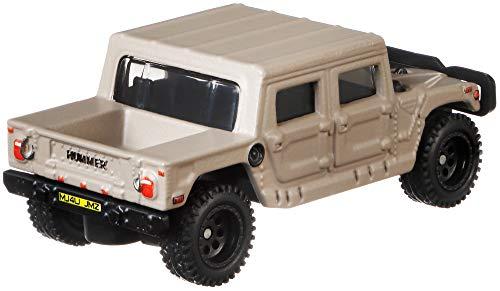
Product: Hot Wheels Fast & Furious, Hummer H1, Multi
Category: Toys & Games | Toy Figures & Playsets | Playsets & Vehicles
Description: Perfect for car enthusiasts and Fast and Furious fans.
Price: $12.00
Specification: ProductDimensions:6.5x1.4x5.2inches|ItemWeight:1.6ounces|ShippingWeight:2.72ounces(Viewshippingratesandpolicies)|ASIN:B07GLNM4YW|Itemmodelnumber:GBW98|Manufacturerrecommendedage:8-15years